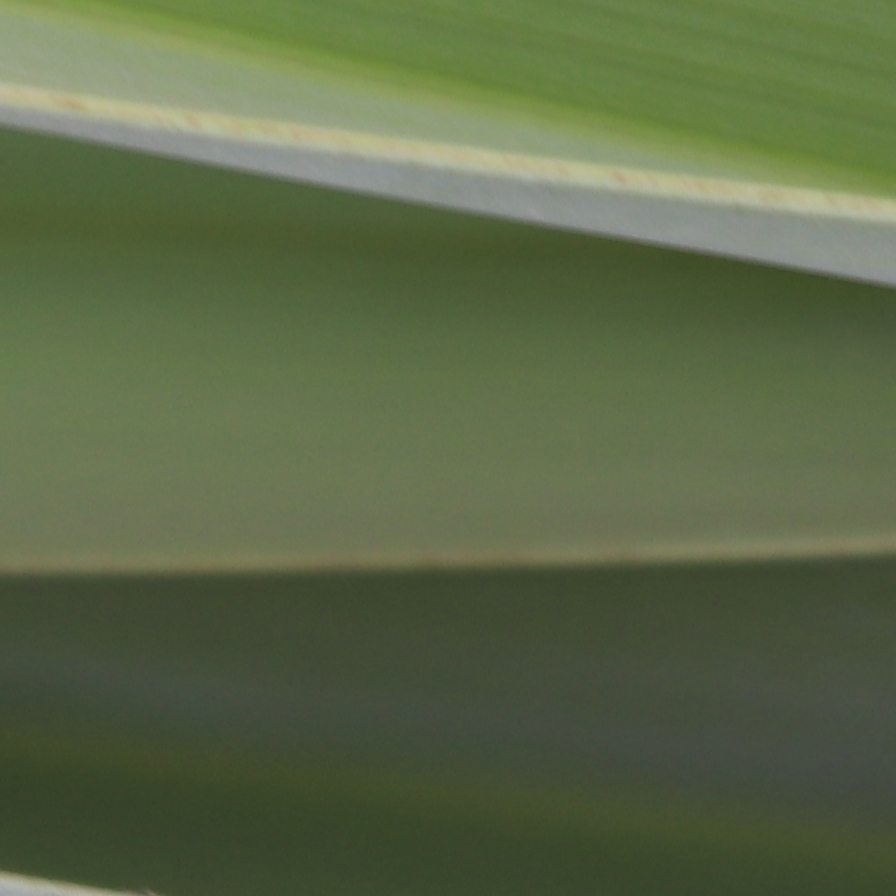
Label: Healthy